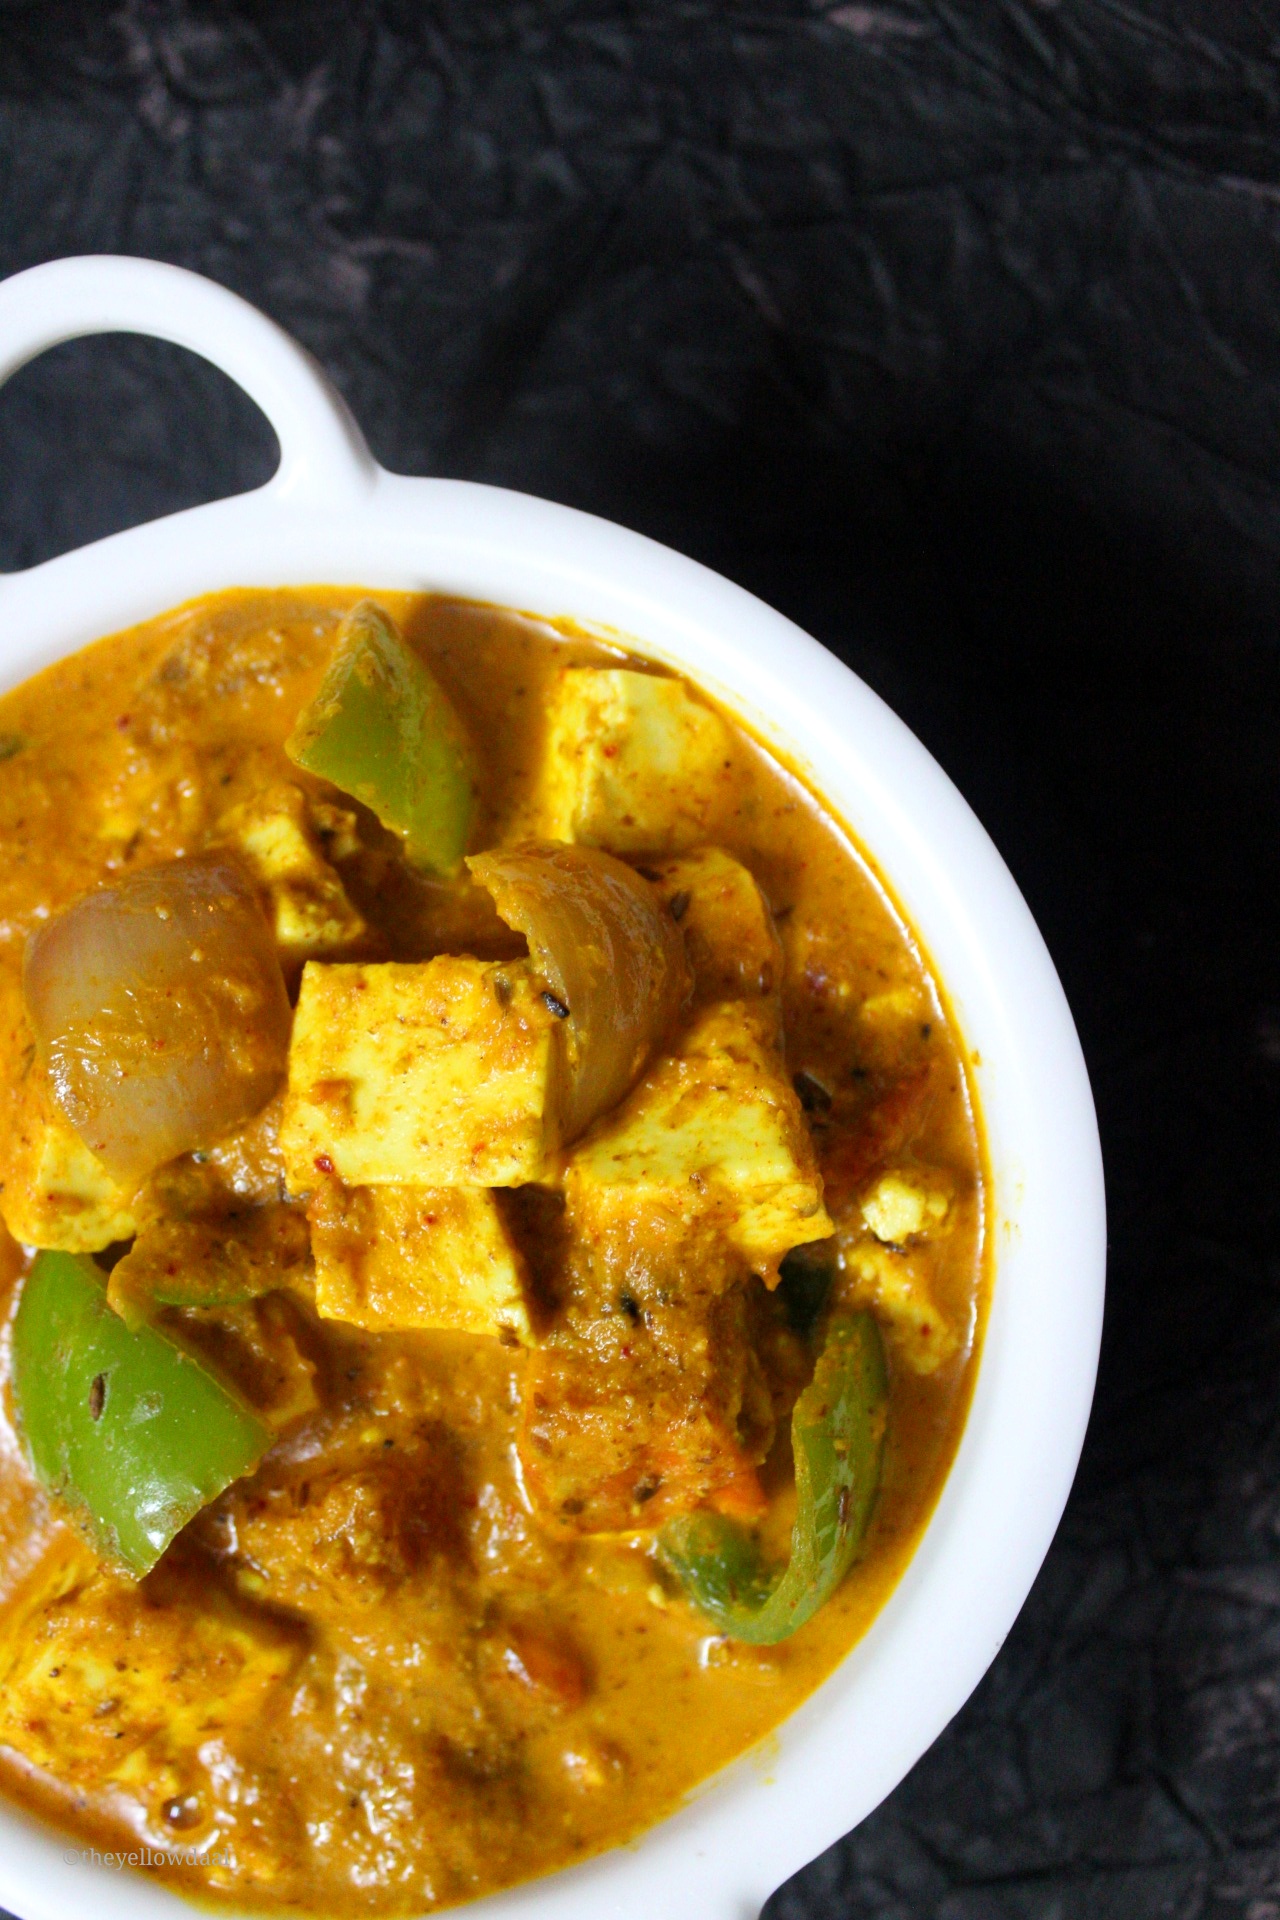
Dish: kadai_paneer